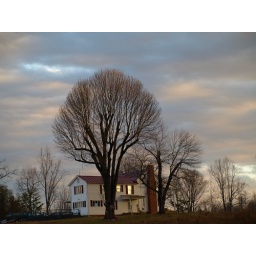
An old farm house in VA during sunrise. I love the size of the trees on this land.